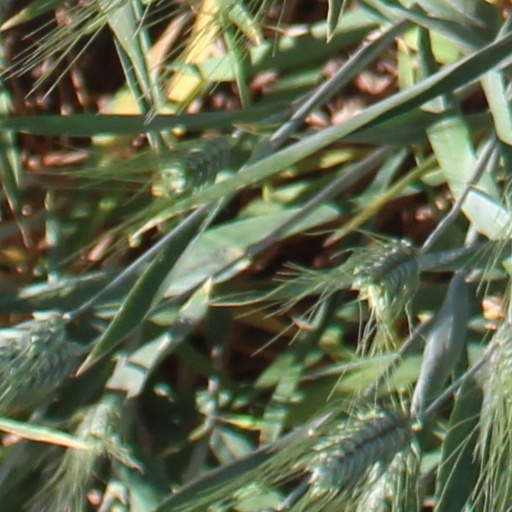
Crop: wheat